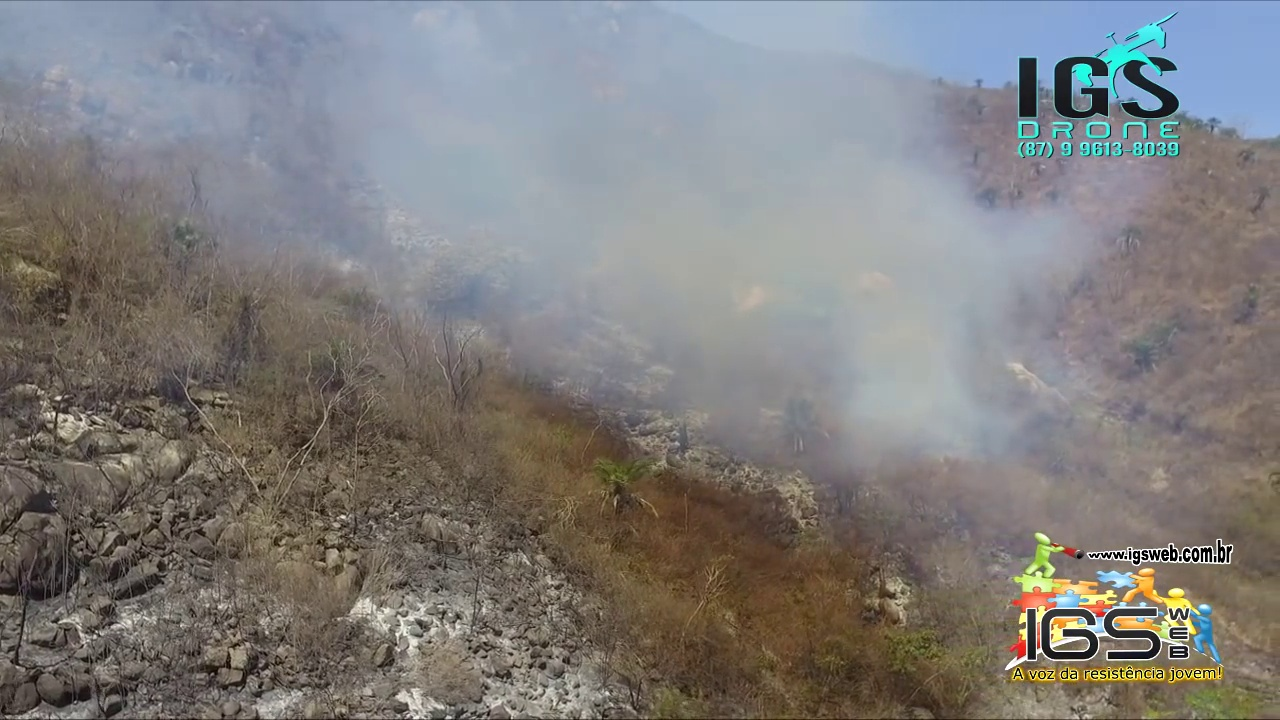
Fire: no
Smoke: yes